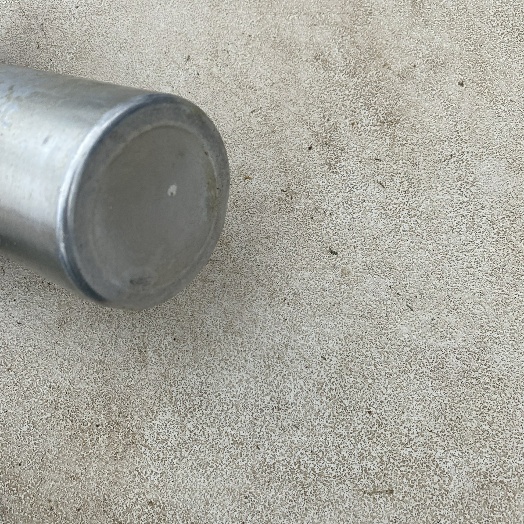
Label: Metal